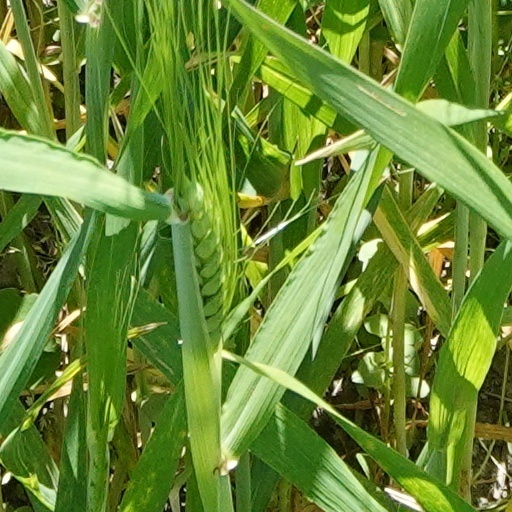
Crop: wheat